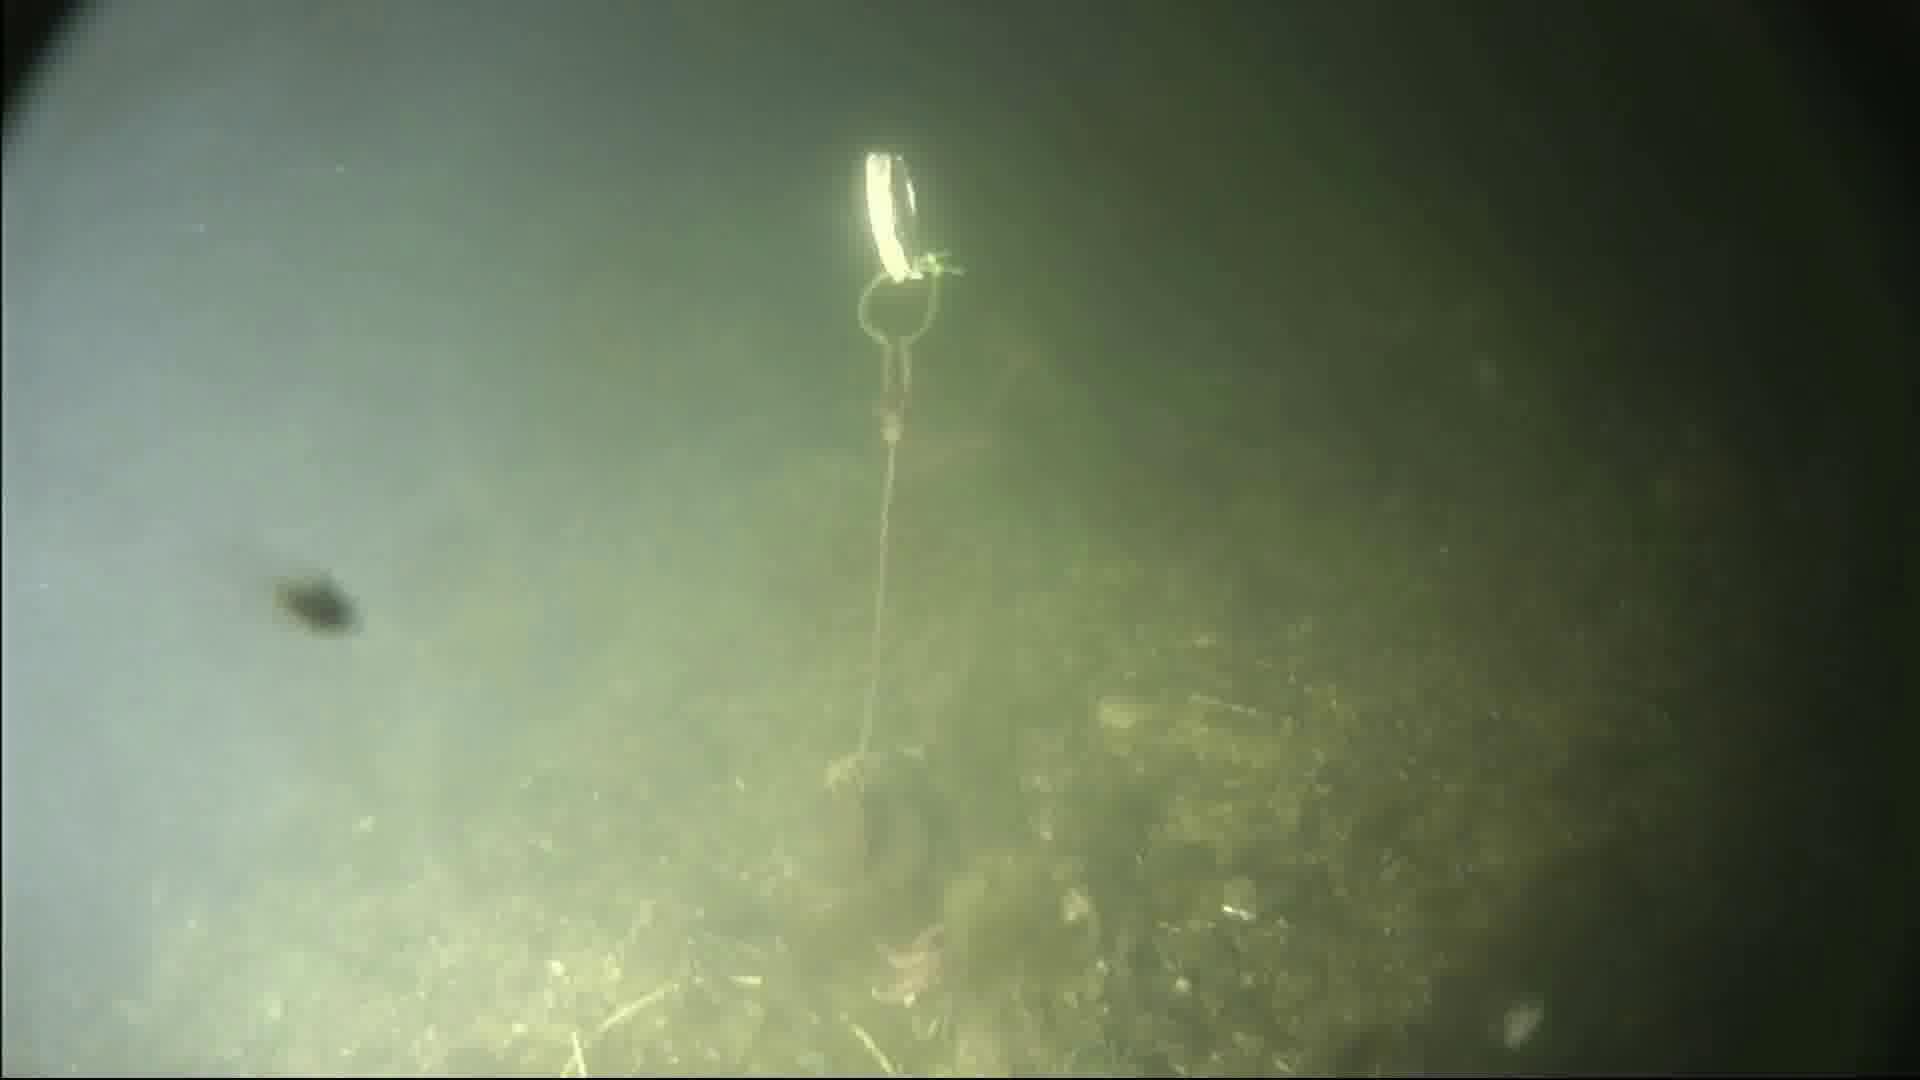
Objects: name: starfish